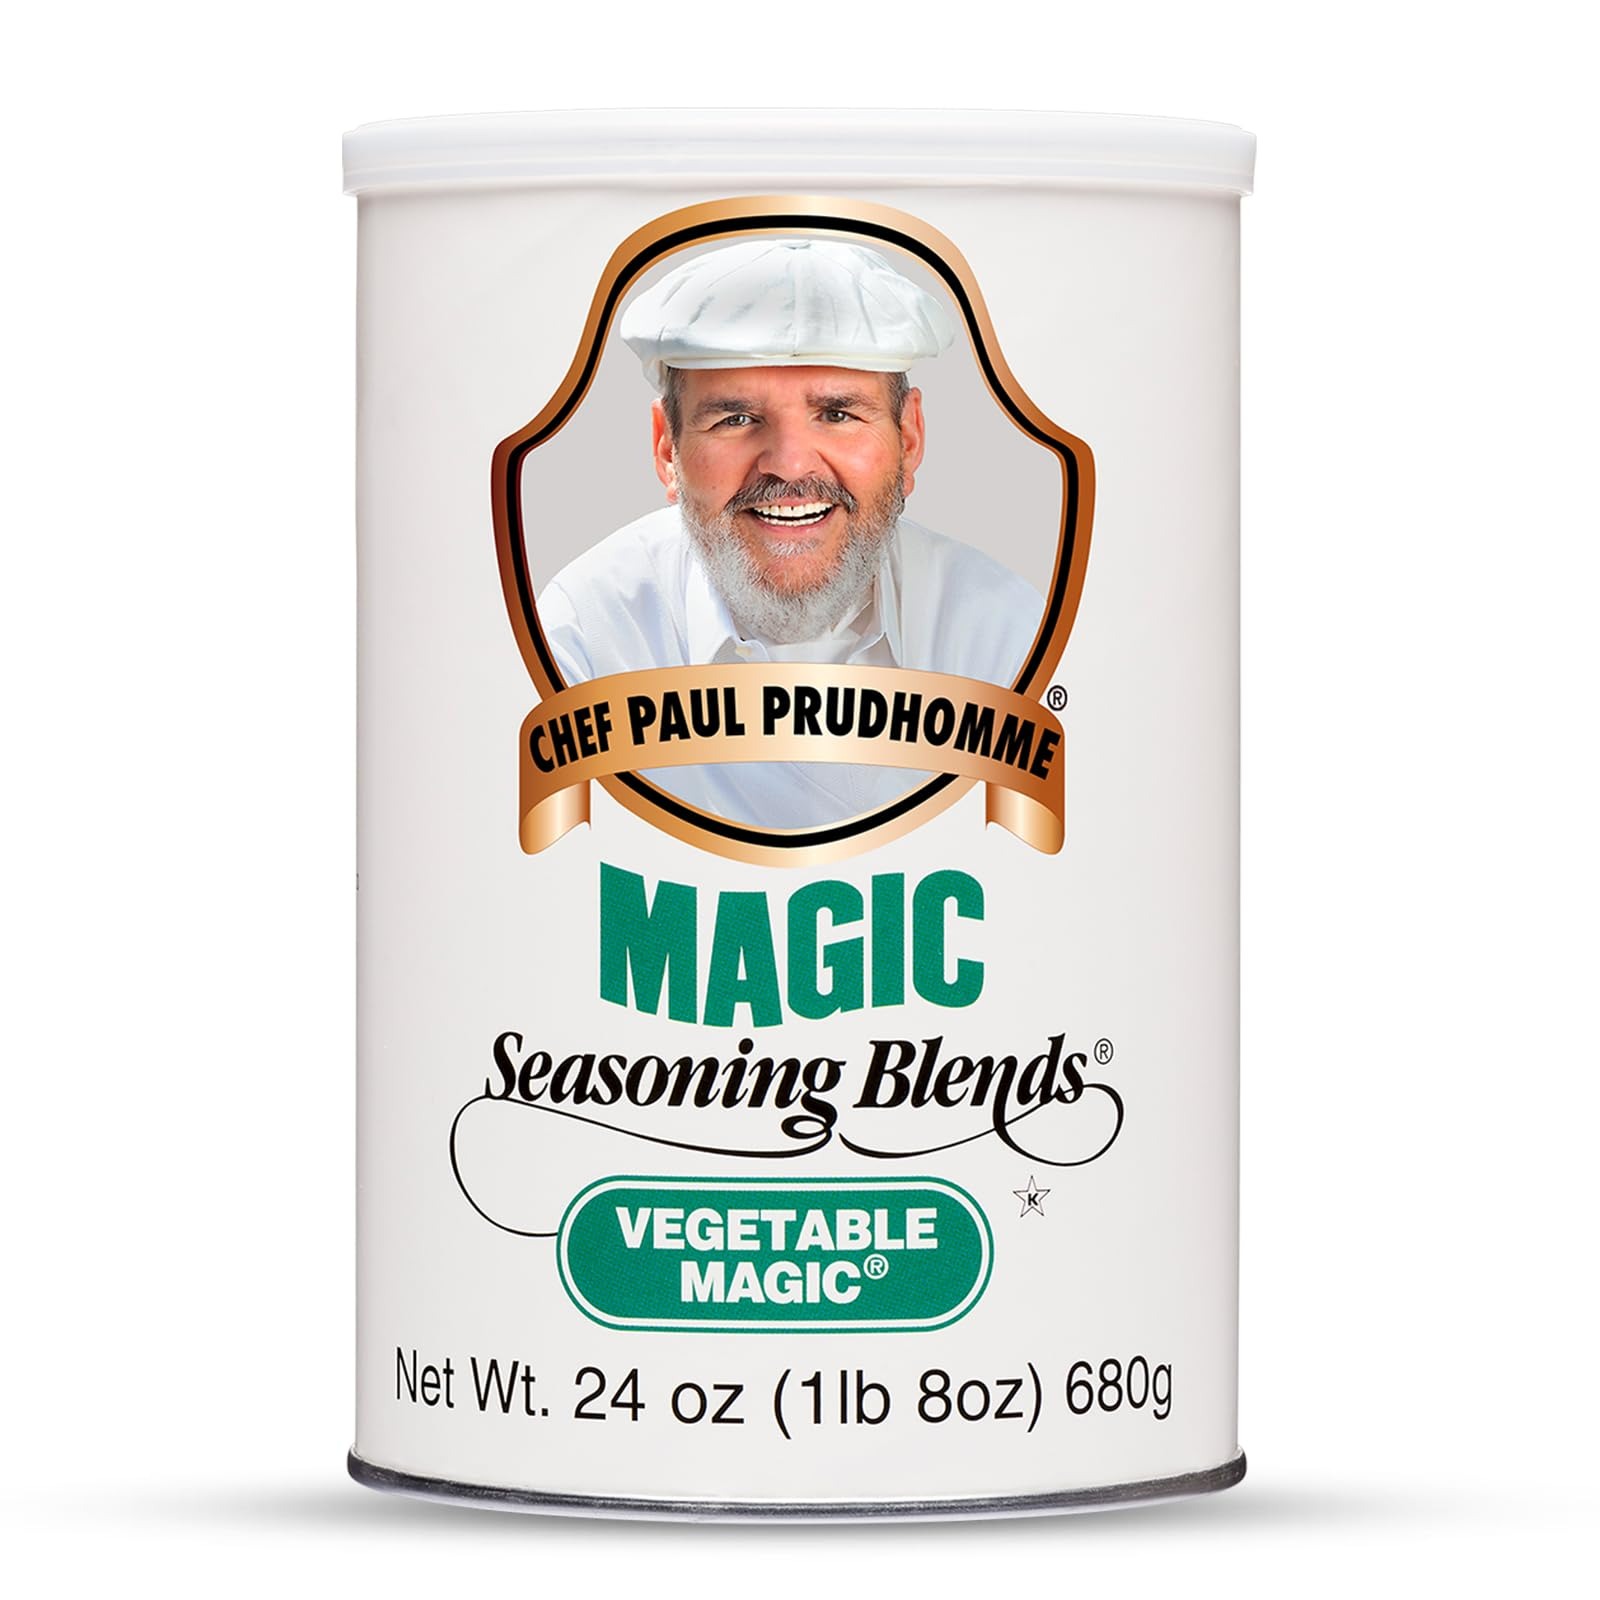
Item Name: Chef Paul Prudhomme's Magic Seasoning Blends ~ Vegetable Magic, 24-Ounce Canister
Bullet Point 1: Use Vegetable Magic to give great flavor to steamed, stir-fried, microwaved, saut饤, fresh, frozen or canned vegetables and potato and casserole dishes.
Bullet Point 2: Easy to use on rice, onion rings, french fries and popcorn.
Bullet Point 3: Substitute for normal use of salt, pepper and other herbs & spices called for in a recipe.
Bullet Point 4: Magic Seasoning Blends are versatile in their application and pack incredible depth of flavor.
Bullet Point 5: All natural, contains no MSG or preservatives and is Kosher approved.
Value: 24.0
Unit: Ounce

Price: 16.88